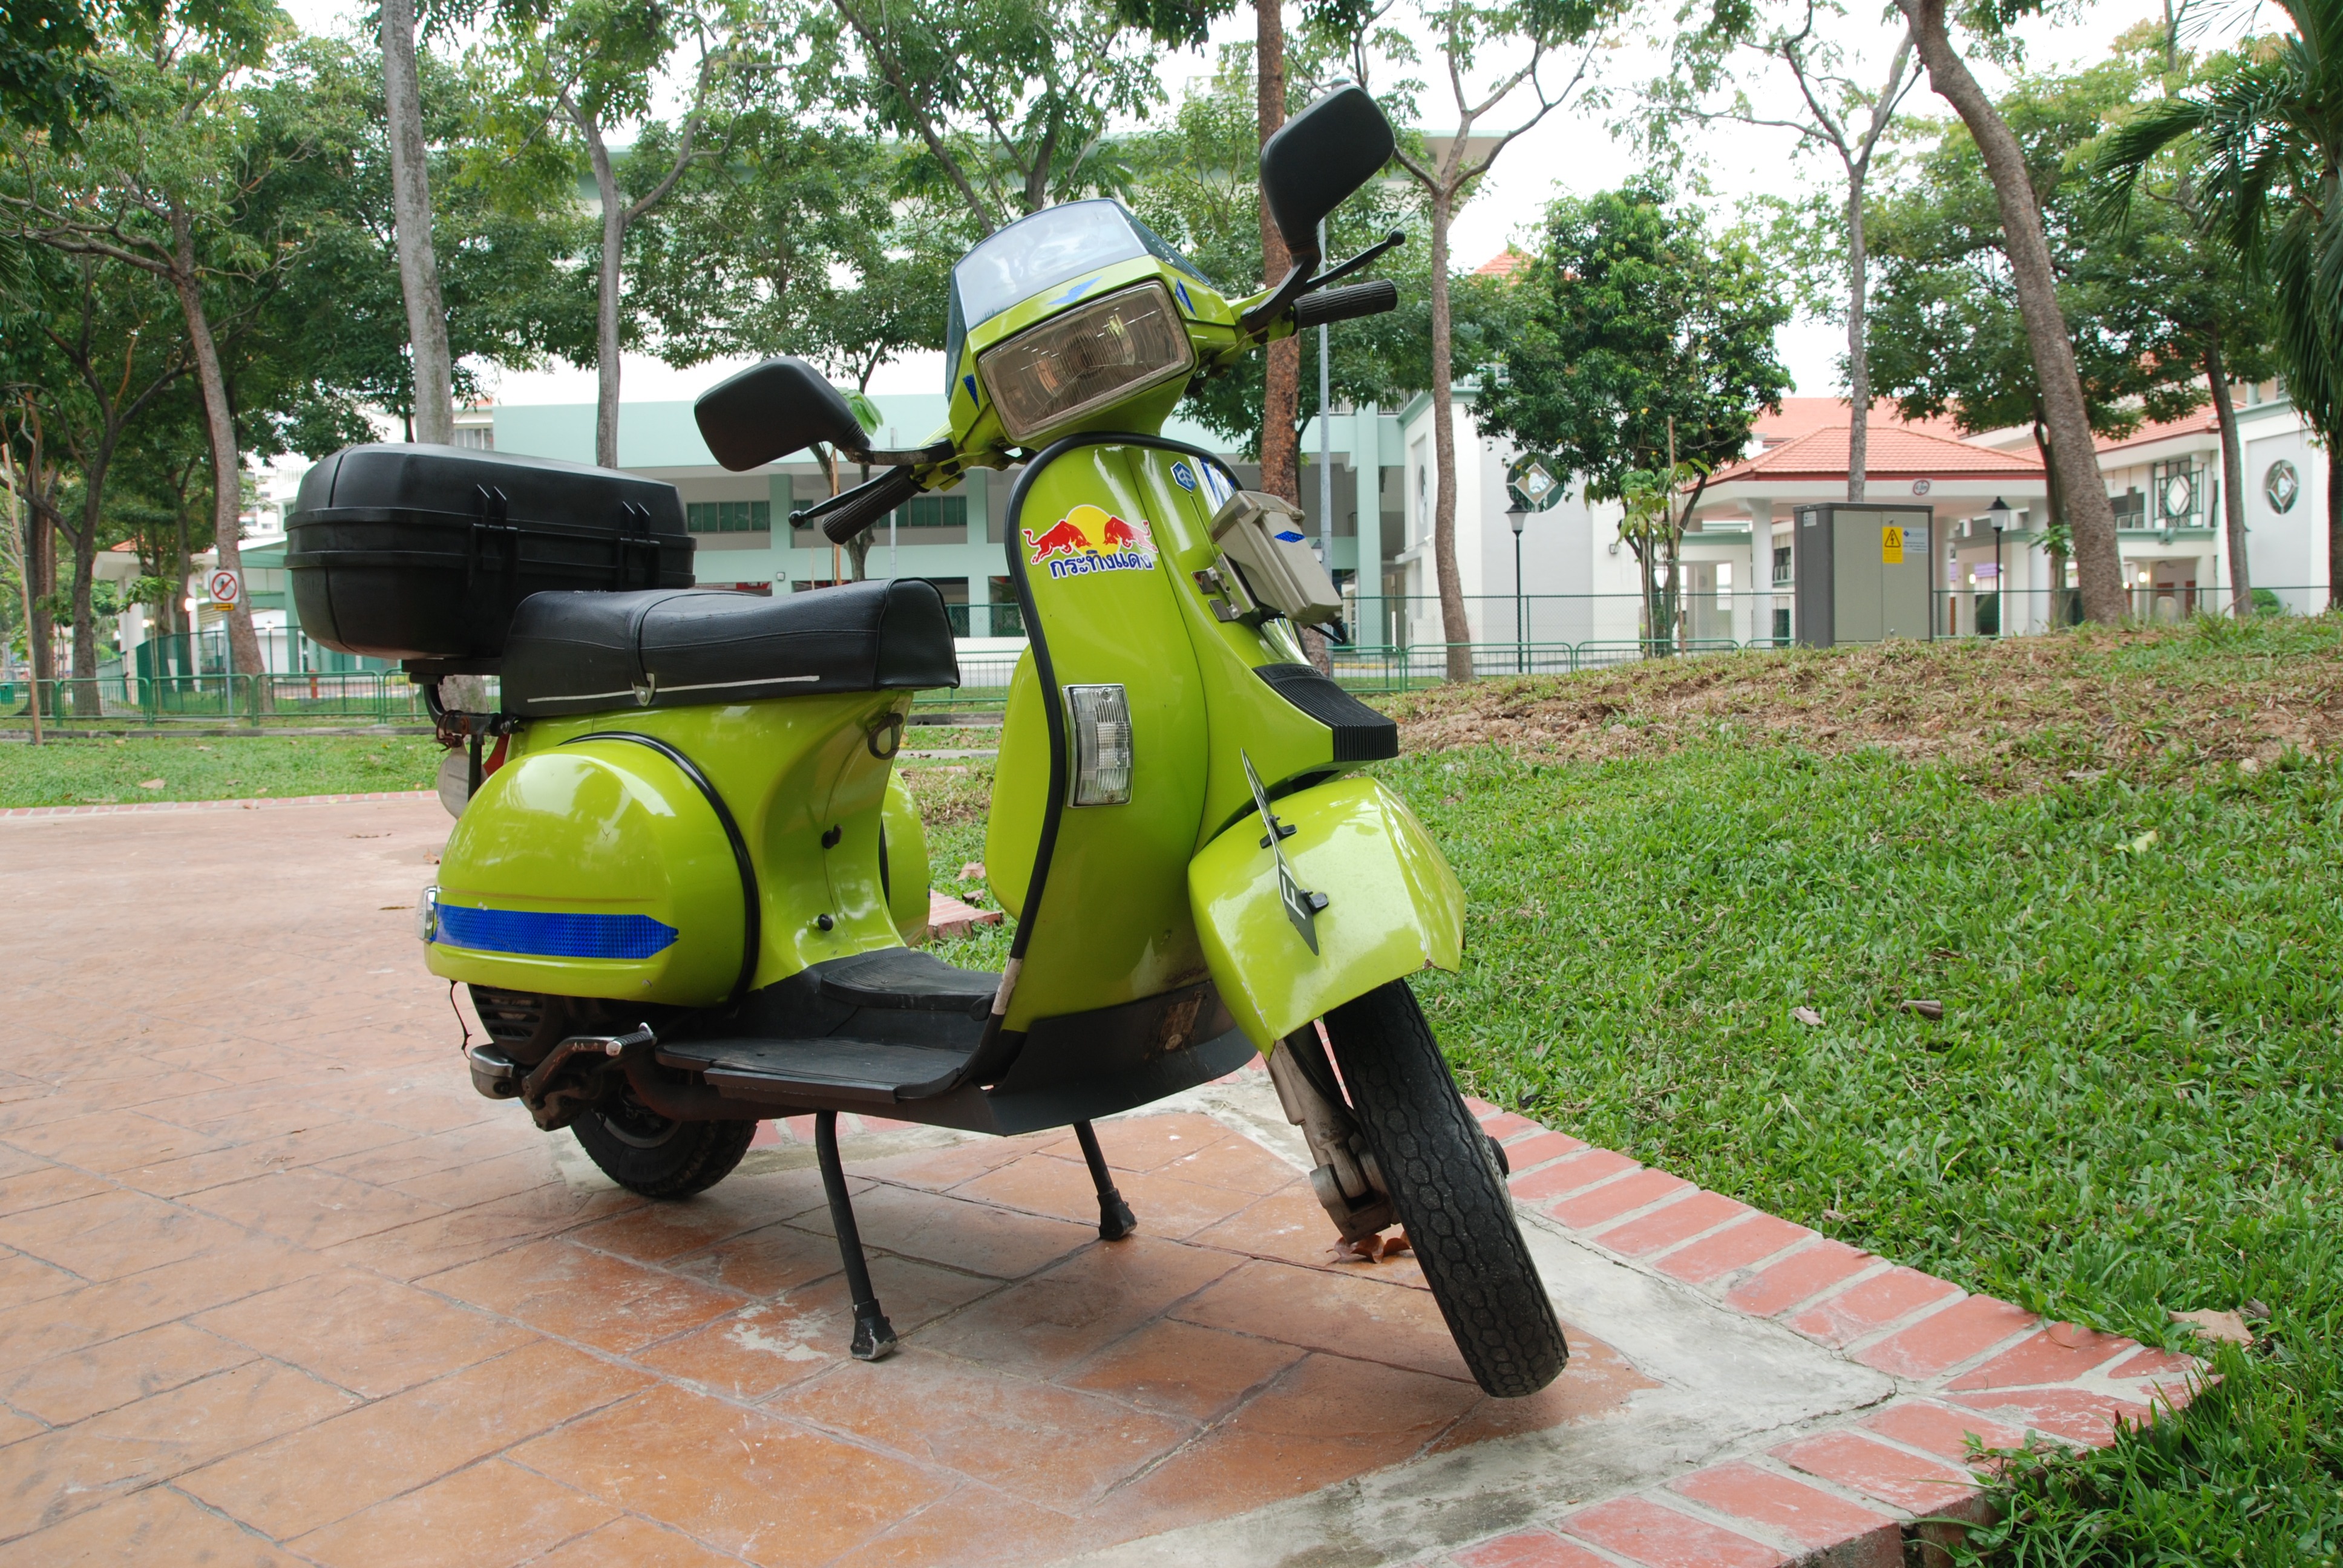
adventure, urban, travel, transportation, transport, young, green, vehicle, symbol, drive, ride, motorbike, leisure, moped, fun, scooter, motor, vespa, biker